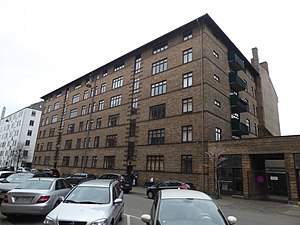
Peter Nielsen (arkitekt) / Arbejder
Boligkarreen Kastelshaven fra 1928.
Peter Christian Nielsen var en dansk arkitekt.